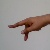
The image shows a hand gesture representing the letter 'P' in Indian Sign Language.